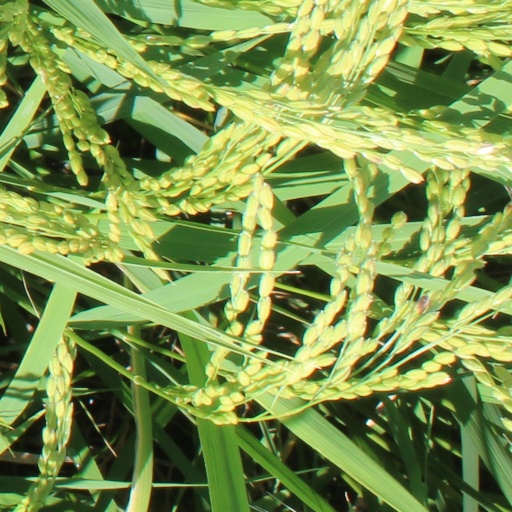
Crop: rice